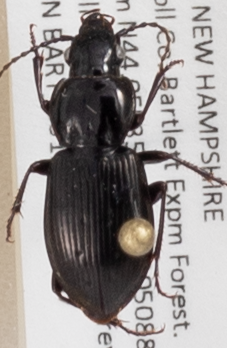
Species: Pterostichus pensylvanicus
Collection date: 2019-08-07
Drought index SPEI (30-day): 0.264
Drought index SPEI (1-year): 1.13
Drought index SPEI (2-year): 0.88